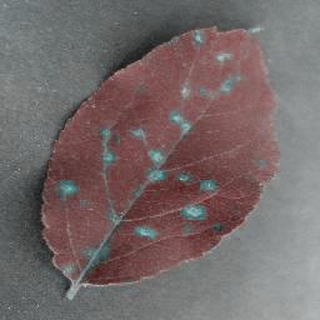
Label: apple_cedar_apple_rust